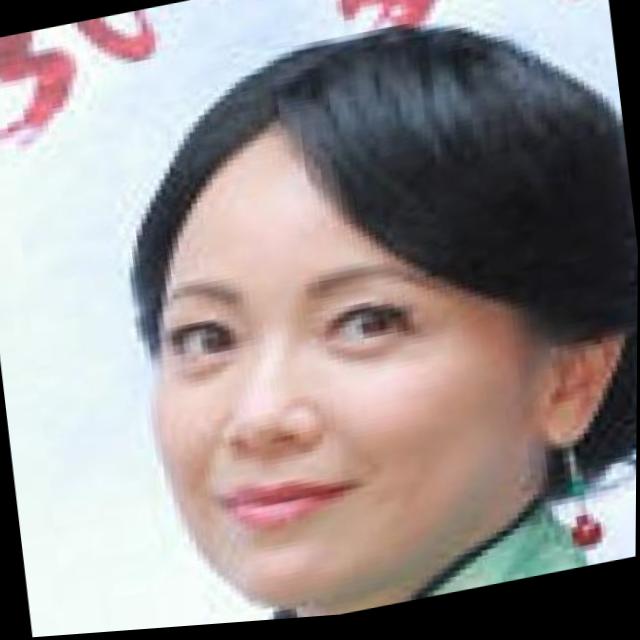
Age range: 21-44